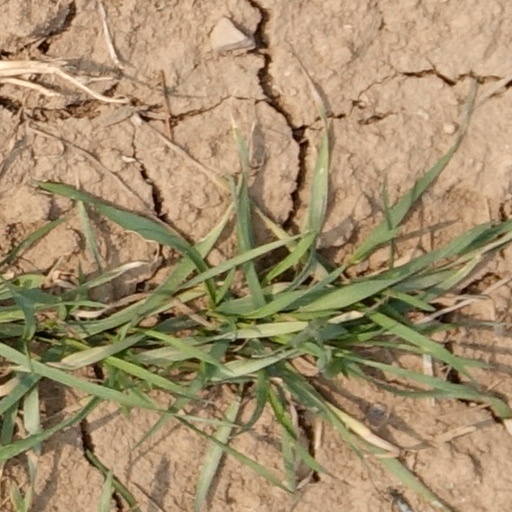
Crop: wheat